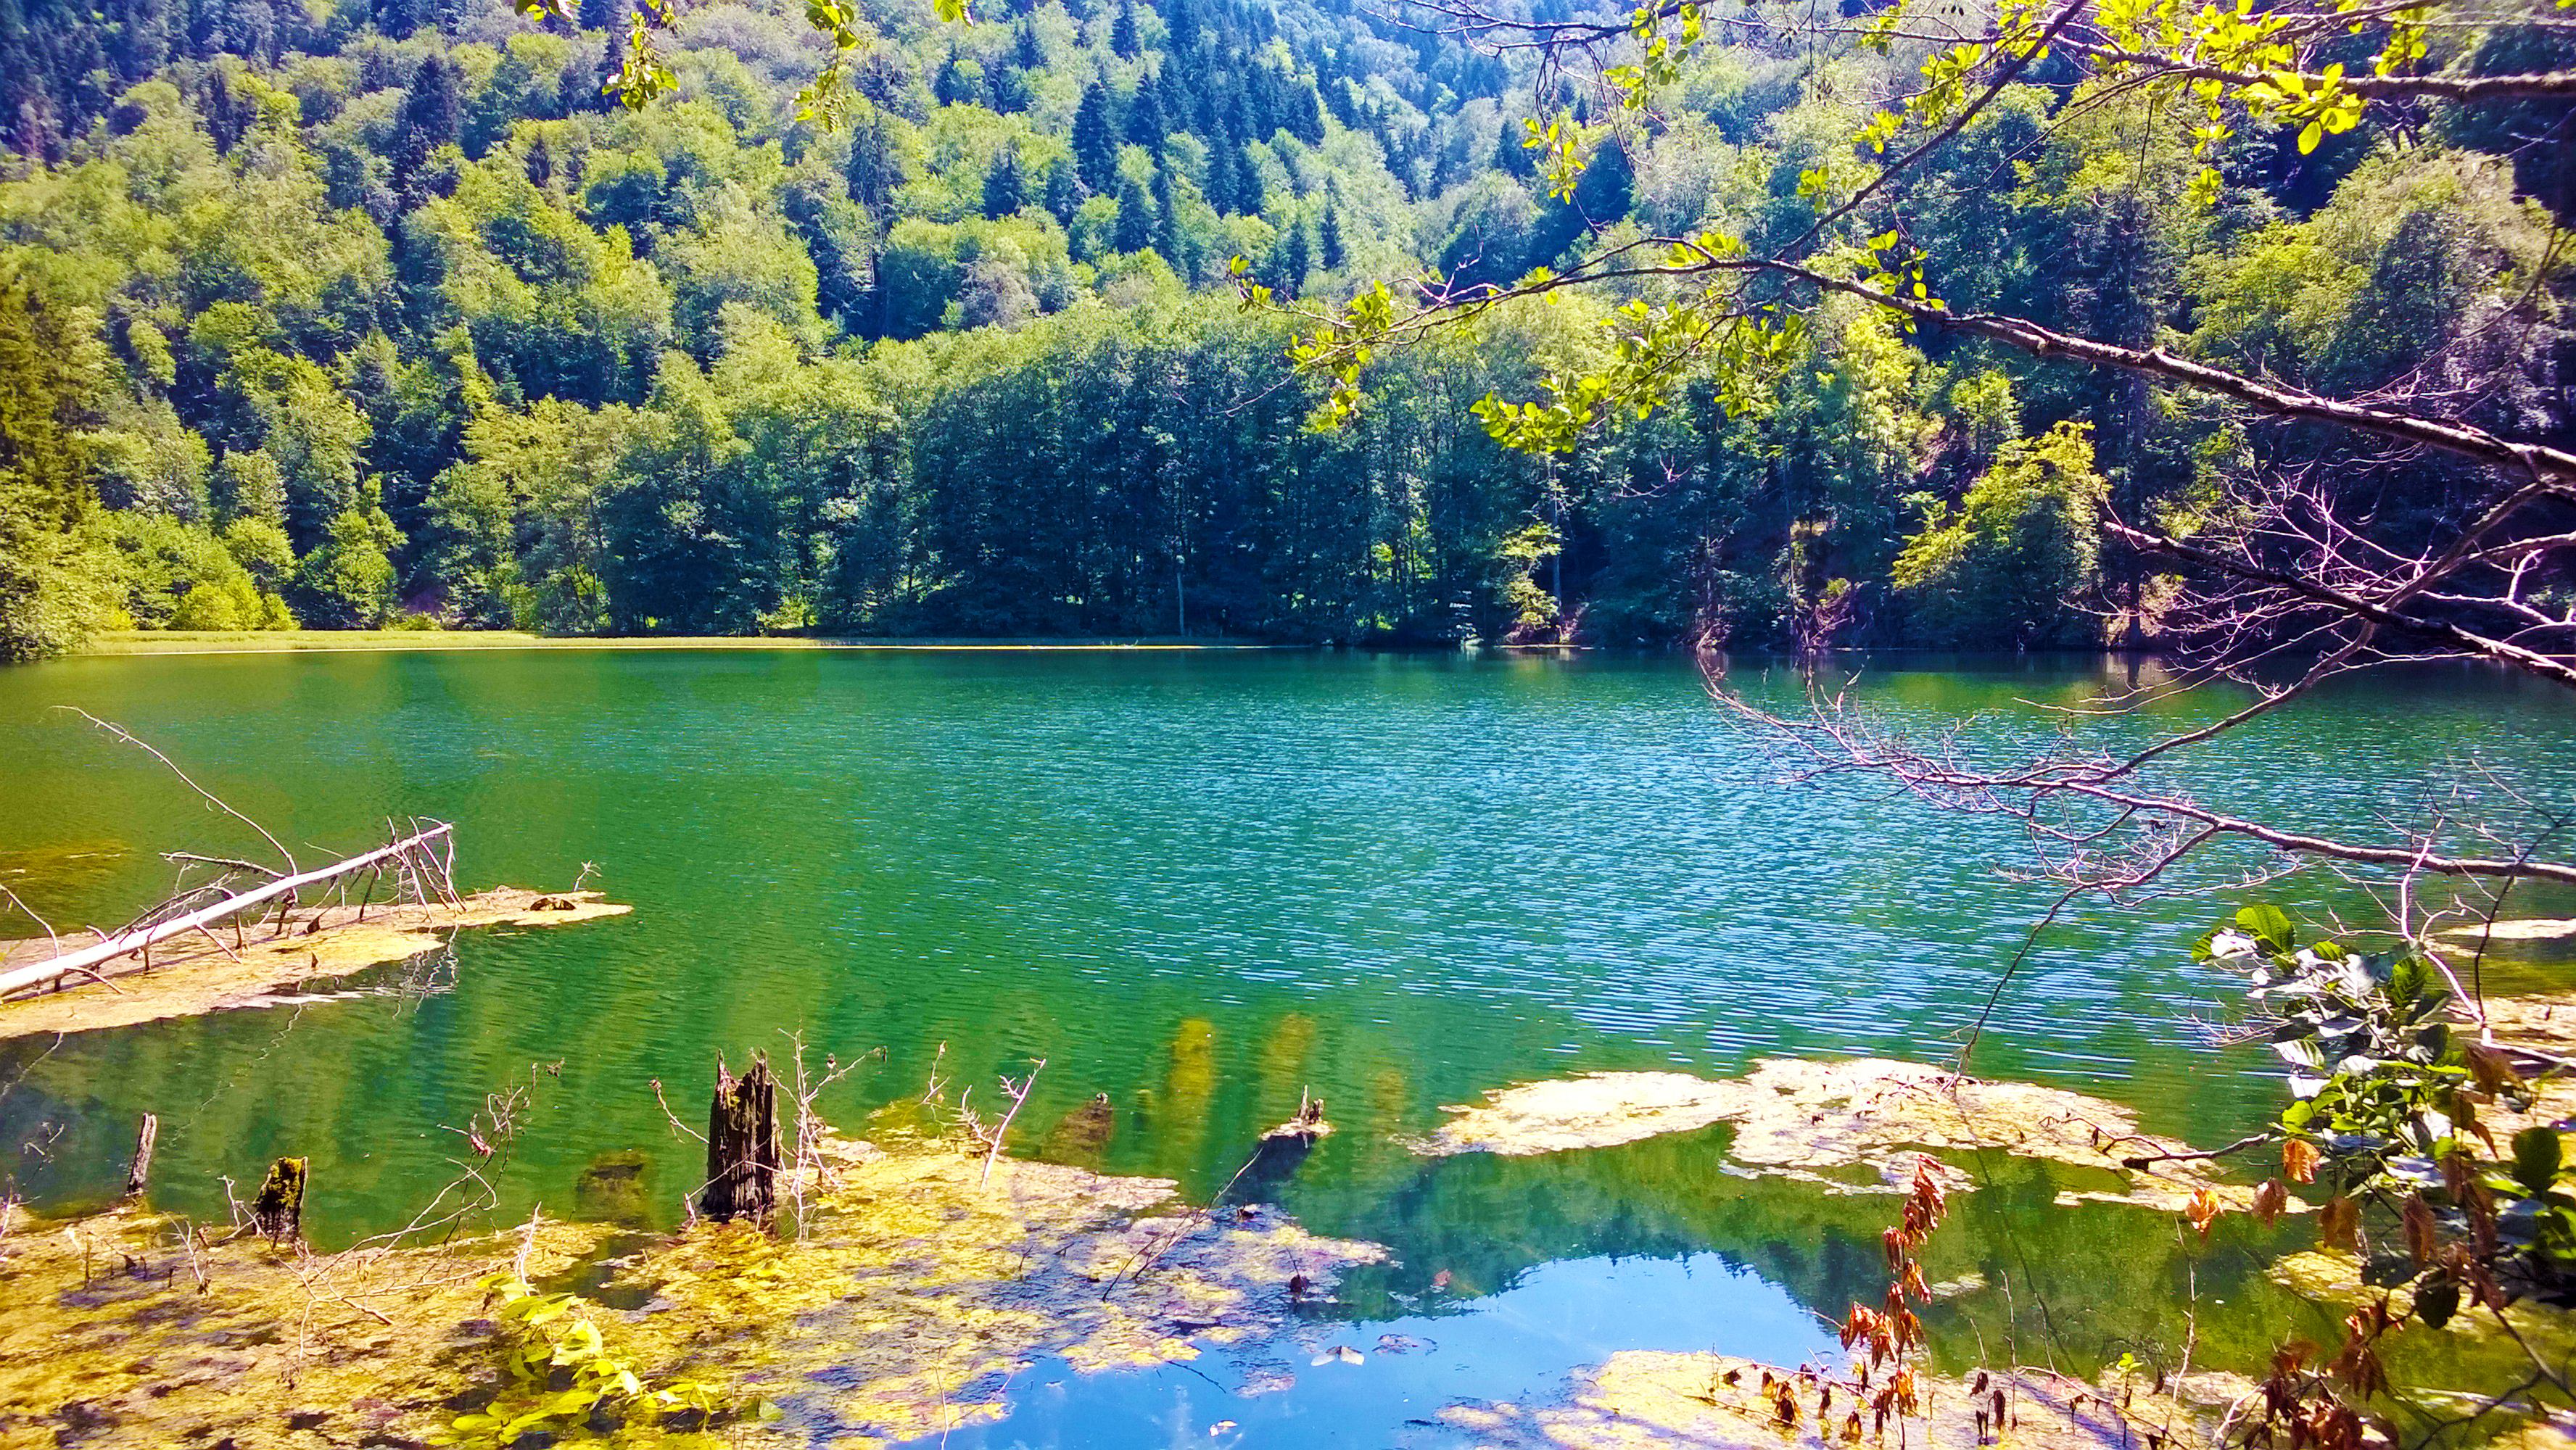
georgia, water, nature, reflection, lake, body of water, nature reserve, leaf, wilderness, vegetation, ecosystem, water resources, tree, tarn, bank, river, mount scenery, pond, reservoir, watercourse, national park, mountain, biome, landscape, hill station, fish pond, temperate broadleaf and mixed forest, riparian zone, plant, sky, autumn, old growth forest, forest, wetland, state park, lake district, stream